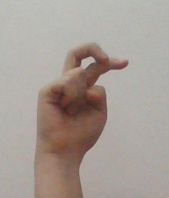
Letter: zay